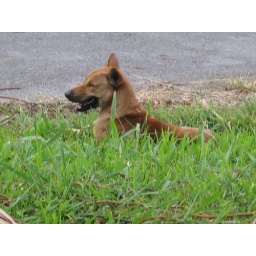
This dog lives over the road and is always walking around outside. We named him Derek. He's our friend.